Dartmouth–Lake Sunapee Region

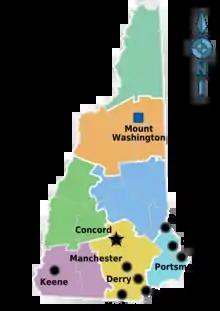
In this N.H. Department of Transportation map from 2018, The Dartmouth-Lake Sunapee Region (in green) is located in the west-central part of the state.

The Dartmouth–Lake Sunapee area of the U.S. state of New Hampshire lies in the west-central portion of the state, along the Connecticut River Valley. It includes all of Sullivan County, and parts of Merrimack County and Grafton County. The region shares its name with Dartmouth College, a prestigious Ivy League institution, and Lake Sunapee, a popular tourist destination. Interstate 89 forms the main freeway connecting the region to other parts of New Hampshire, as well as to nearby Vermont. Lebanon, Hanover, and Claremont are the three most populous communities in the region.